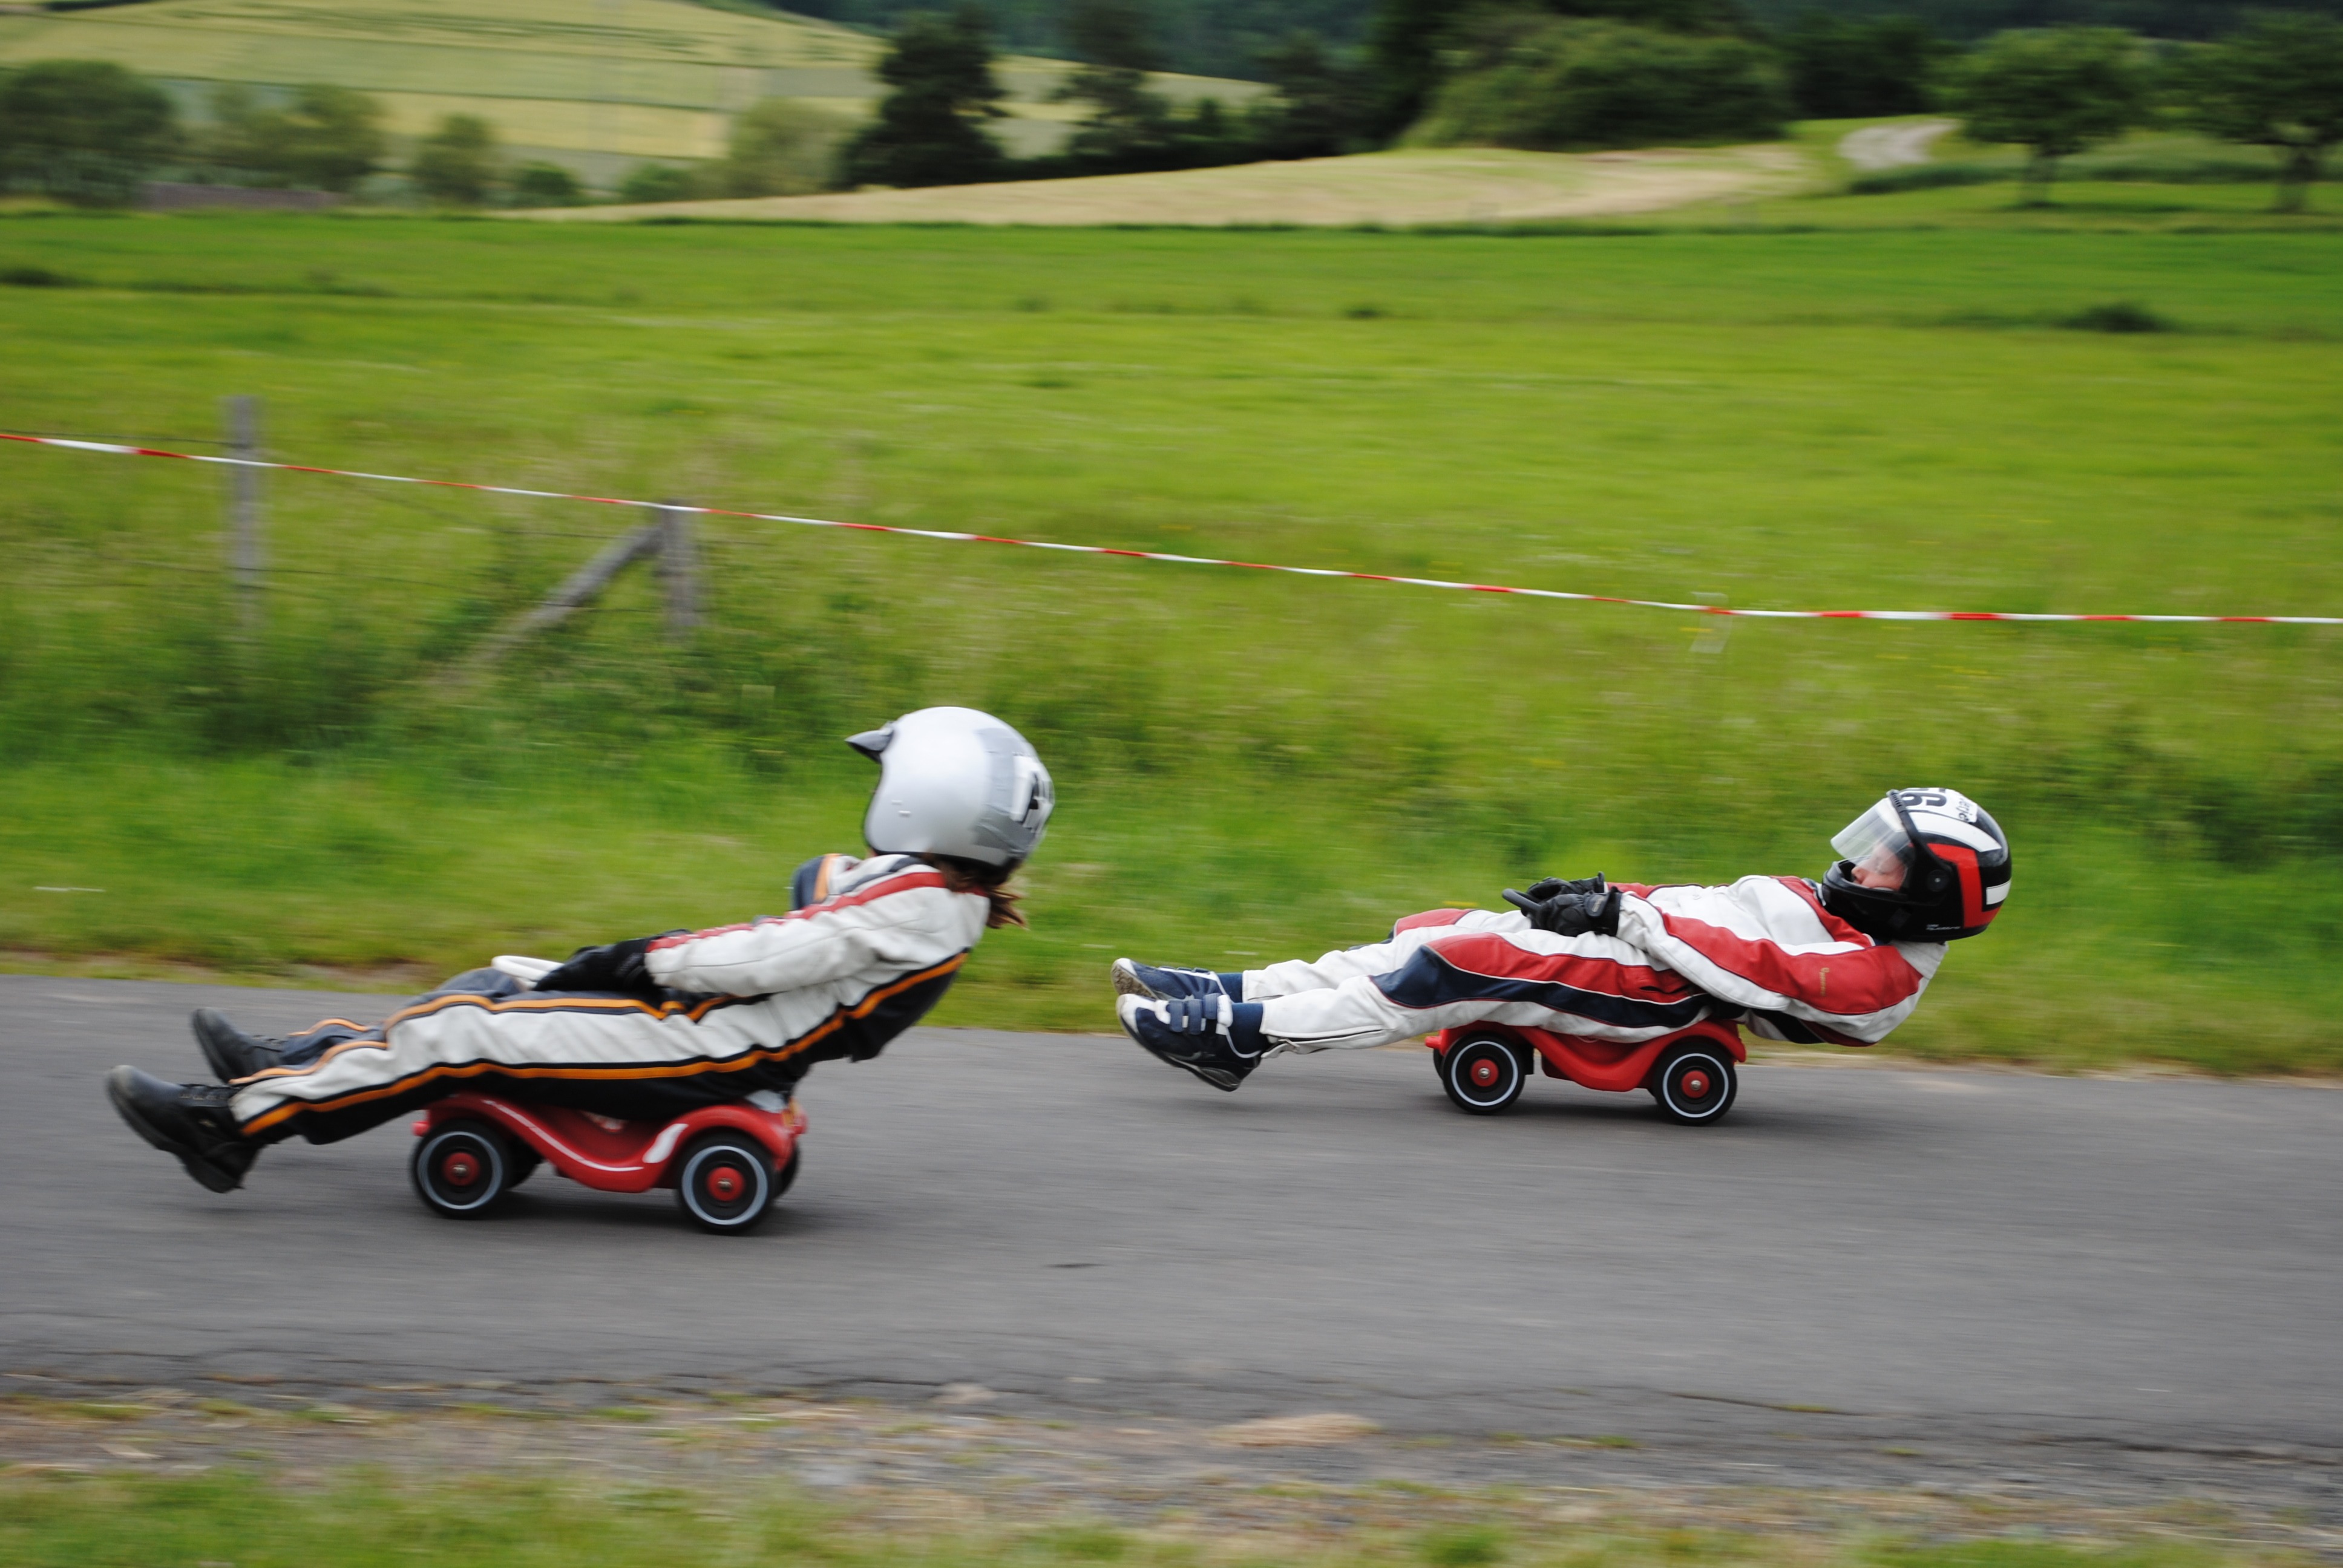
car, vehicle, motorcycle, drive, speed, race, racing, race track, rush, fast, motorsport, motorcycling, race car driver, bobby car, road racing, superbike racing, bobby car races, soap coach, soap coach race